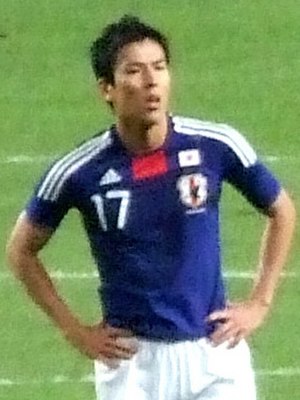
Makoto Hasebe
Makoto Hasebe er en japansk fodboldspiller, der spiller som midtbanespiller hos den tyske Bundesliga-klub FC Nürnberg. Han har spillet for klubben siden september 2013, hvor han kom til fra VfL Wolfsburg. Tidligere har han optrådt for Urawa Red Diamonds i sit hjemland.